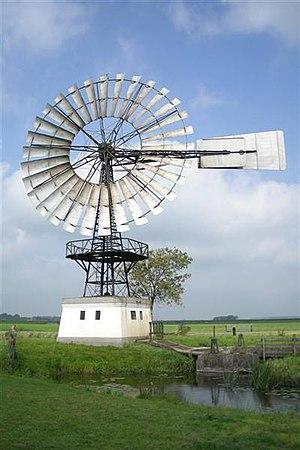
Cet article recense les moulins à vent de la province de Frise, aux Pays-Bas.